Marseille (2016 film)

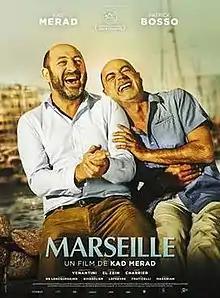
Theatrical release poster

Marseille is a French film directed by Kad Merad, released in 2016. In the film, a man returns to his hometown of Marseille after 25 years of living abroad. He finds that the city has changed.